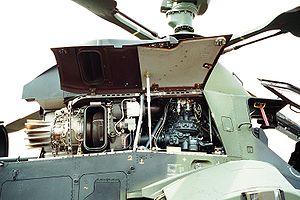
Le MTR390 est un turbomoteur développé par l'entreprise conjointe MTU Turbomeca Rolls-Royce GmbH pour la propulsion d'hélicoptères légers. Sa caractéristique principale est sa compacité, idéale pour équiper des hélicoptères dont le volume disponible est très réduit.